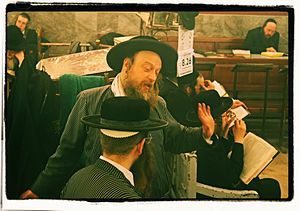
Chasidisk jødedom
Hasidisk rabbiner.
"Chasidisk jødedom er en art af ashkenazisk jødedom, der grundlagdes af Israel ben Eliezer. Denne er også kendt under navnet ""Baal Shem tov"".